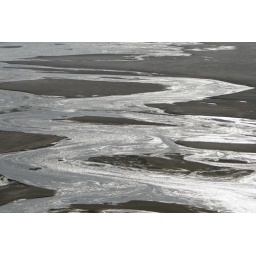
the river began flowing all in one day. I am surprised how quickly the water is rising with the warm weather